Snow patches in Scotland

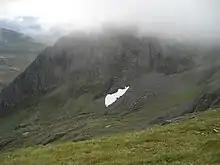
Low-lying patch on Aonach Beag, 8 September 2008

As well as containing Scotland's highest mountain (Ben Nevis), Aonach Mòr, Aonach Beag and Càrn Mòr Dearg make up the other three mountains in excess of in this area.